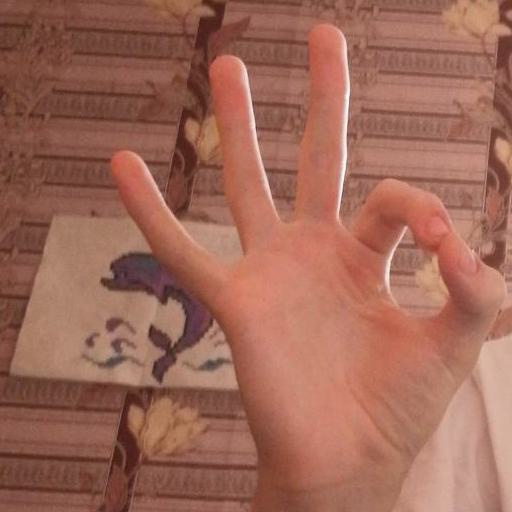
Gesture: ok